The Blue Ferns

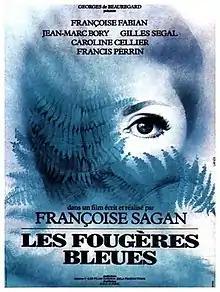

The Blue Ferns (French: Les fougères bleues) is a 1977 French drama film directed by Françoise Sagan and starring Françoise Fabian, Gilles Ségal and Jean-Marc Bory. It was one of the final films released by Les Films Corona. Sagan adapted the screenplay from her own short story.